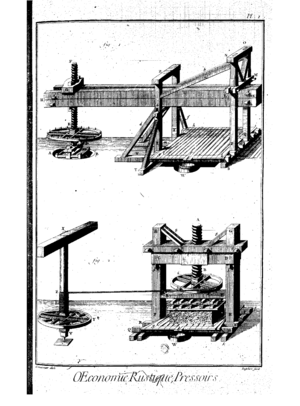
L’extraction de l'huile d'olive est le processus industriel, réalisé dans un moulin à huile, dont l'objet est d'extraire l'huile des drupes de l'olivier. Ce processus comprend deux étapes fondamentales : la préparation de la pulpe suivie de la séparation de la fraction huileuse des autres composants solides et liquides.
Le pressoir est une machine agricole utilisée pour extraire par pression le jus ou l'huile de certains fruits, graines ou végétaux.
L’olivier est un arbre fruitier qui produit les olives, un fruit consommé sous diverses formes et dont on extrait une des principales huiles alimentaires, l'huile d'olive. C'est la variété, domestiquée depuis plusieurs millénaires et cultivée principalement dans les régions de climat méditerranéen, de l'une des sous-espèces de Olea europaea, une espèce d'arbres et d'arbustes de la famille des Oléacées.
Un moulin à huile est un moulin permettant de presser par exemple des olives, des graines oléagineuses ou bien encore des fruits à coque afin d'en extraire de l'huile.